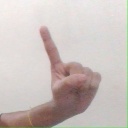
अक्षर: ए